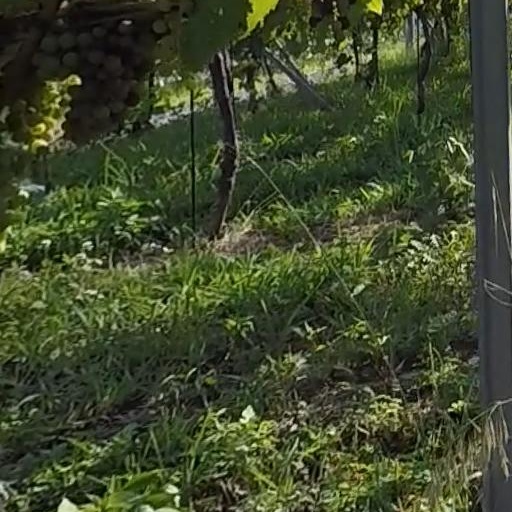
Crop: grape